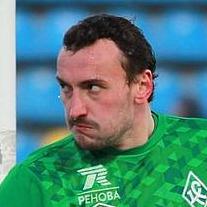
Age: 29